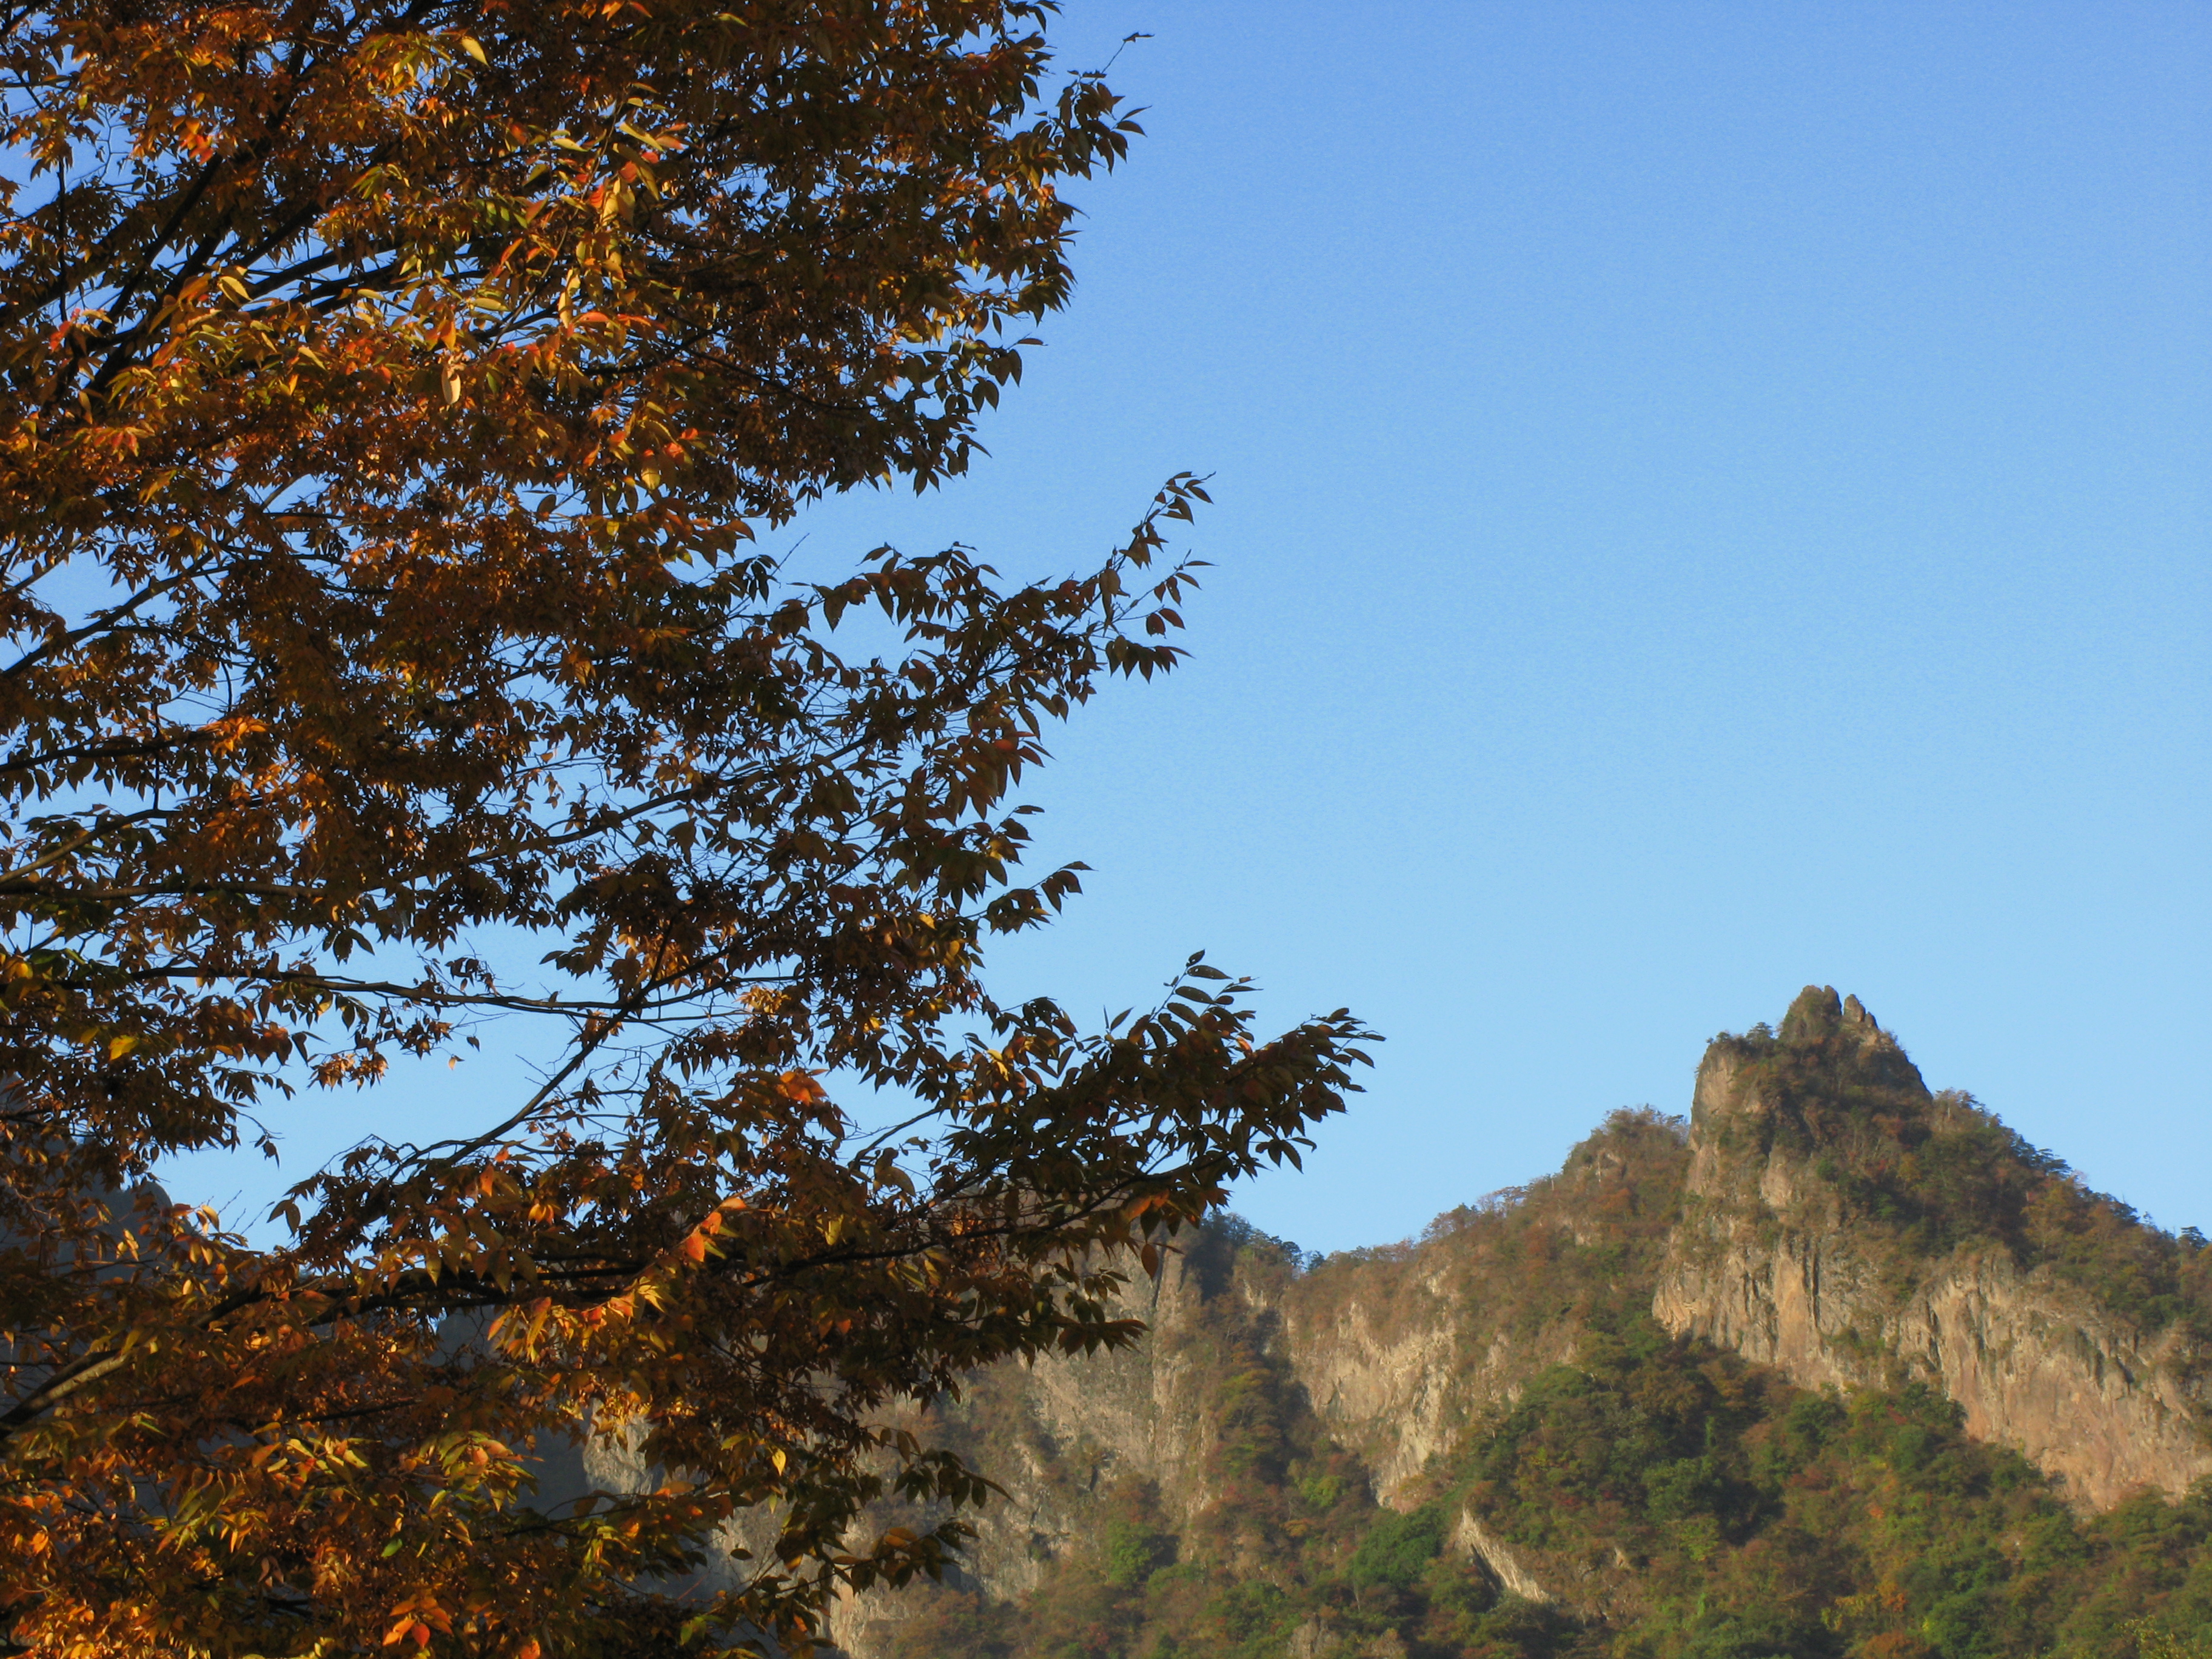
landscape, tree, nature, forest, wilderness, branch, mountain, plant, sky, leaf, view, high, autumn, season, ridge, hires, ecosystem, hi, res, g7, woody plant